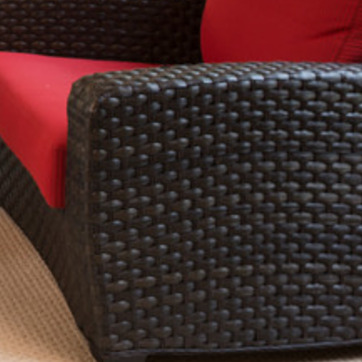
Material: other